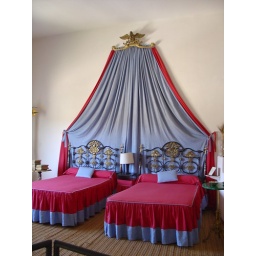
The bedroom in the house at Port Lligat.